Santarém District

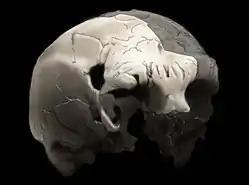
the Aroeira 3 skull of a 400,000 year old Homo Heidelbergensis, The oldest trace of human history in Portugal.

The village of Almonda, within the civil parish of Zibreira, is noted for the Aroeira cave, where the 400,000 year old Aroeira 3 skull of a Homo Heidelbergensis was discovered in 2014. It is the oldest trace of human habitation in Portugal.